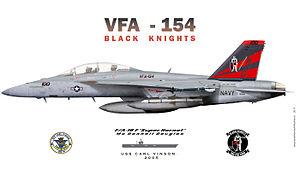
F/A-18F VFA-154 Black Knights colour scheme